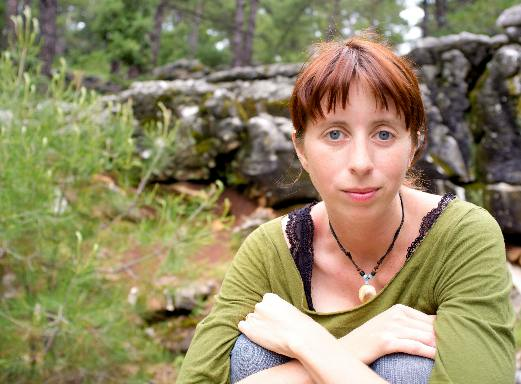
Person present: Yes